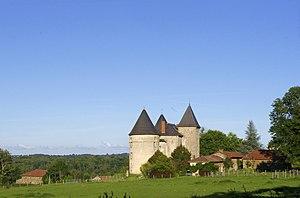
Portail du château de Brie, commune de Champagnac-la-Rivière, Haute-Vienne, France
Le château de Brie est un château situé à Champagnac-la-Rivière, en France.